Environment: real
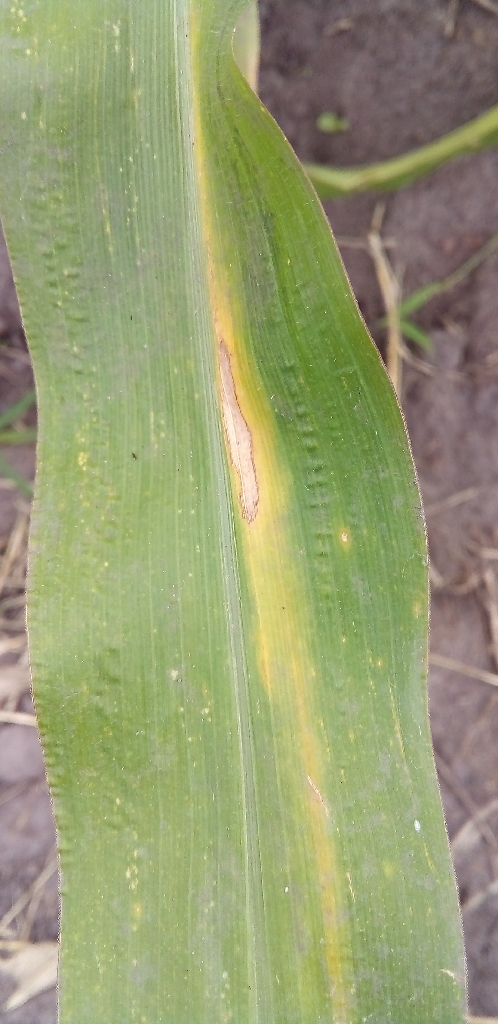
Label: northern_corn_leaf_blight